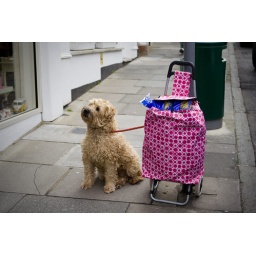
Spotted this fluffy dog guarding a pink shopping trolley in Guildford Town Centre on the AVForums Guildford meet.Bless!